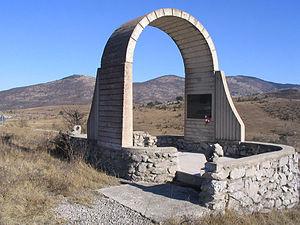
Cet article recense les monuments à la Seconde Guerre mondiale en Croatie.
Jelovice est une localité de Croatie située dans la municipalité de Lanišće, comitat d'Istrie. Au recensement de 2001, elle comptait 19 habitants.